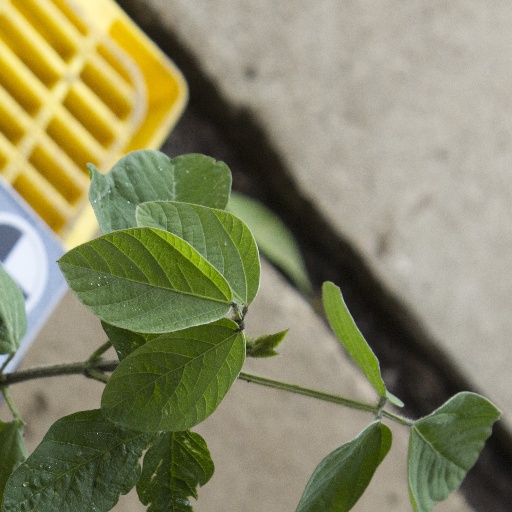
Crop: soybean